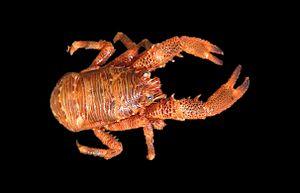
Galathea squamifera est une espèce de crustacés décapodes.
Les Galatheidae forment une famille de crustacés décapodes.
Les Galatheoidea forment une super-famille de crustacés décapodes du groupe des Anomura. Ces espèces sont communément appelées « galathées »